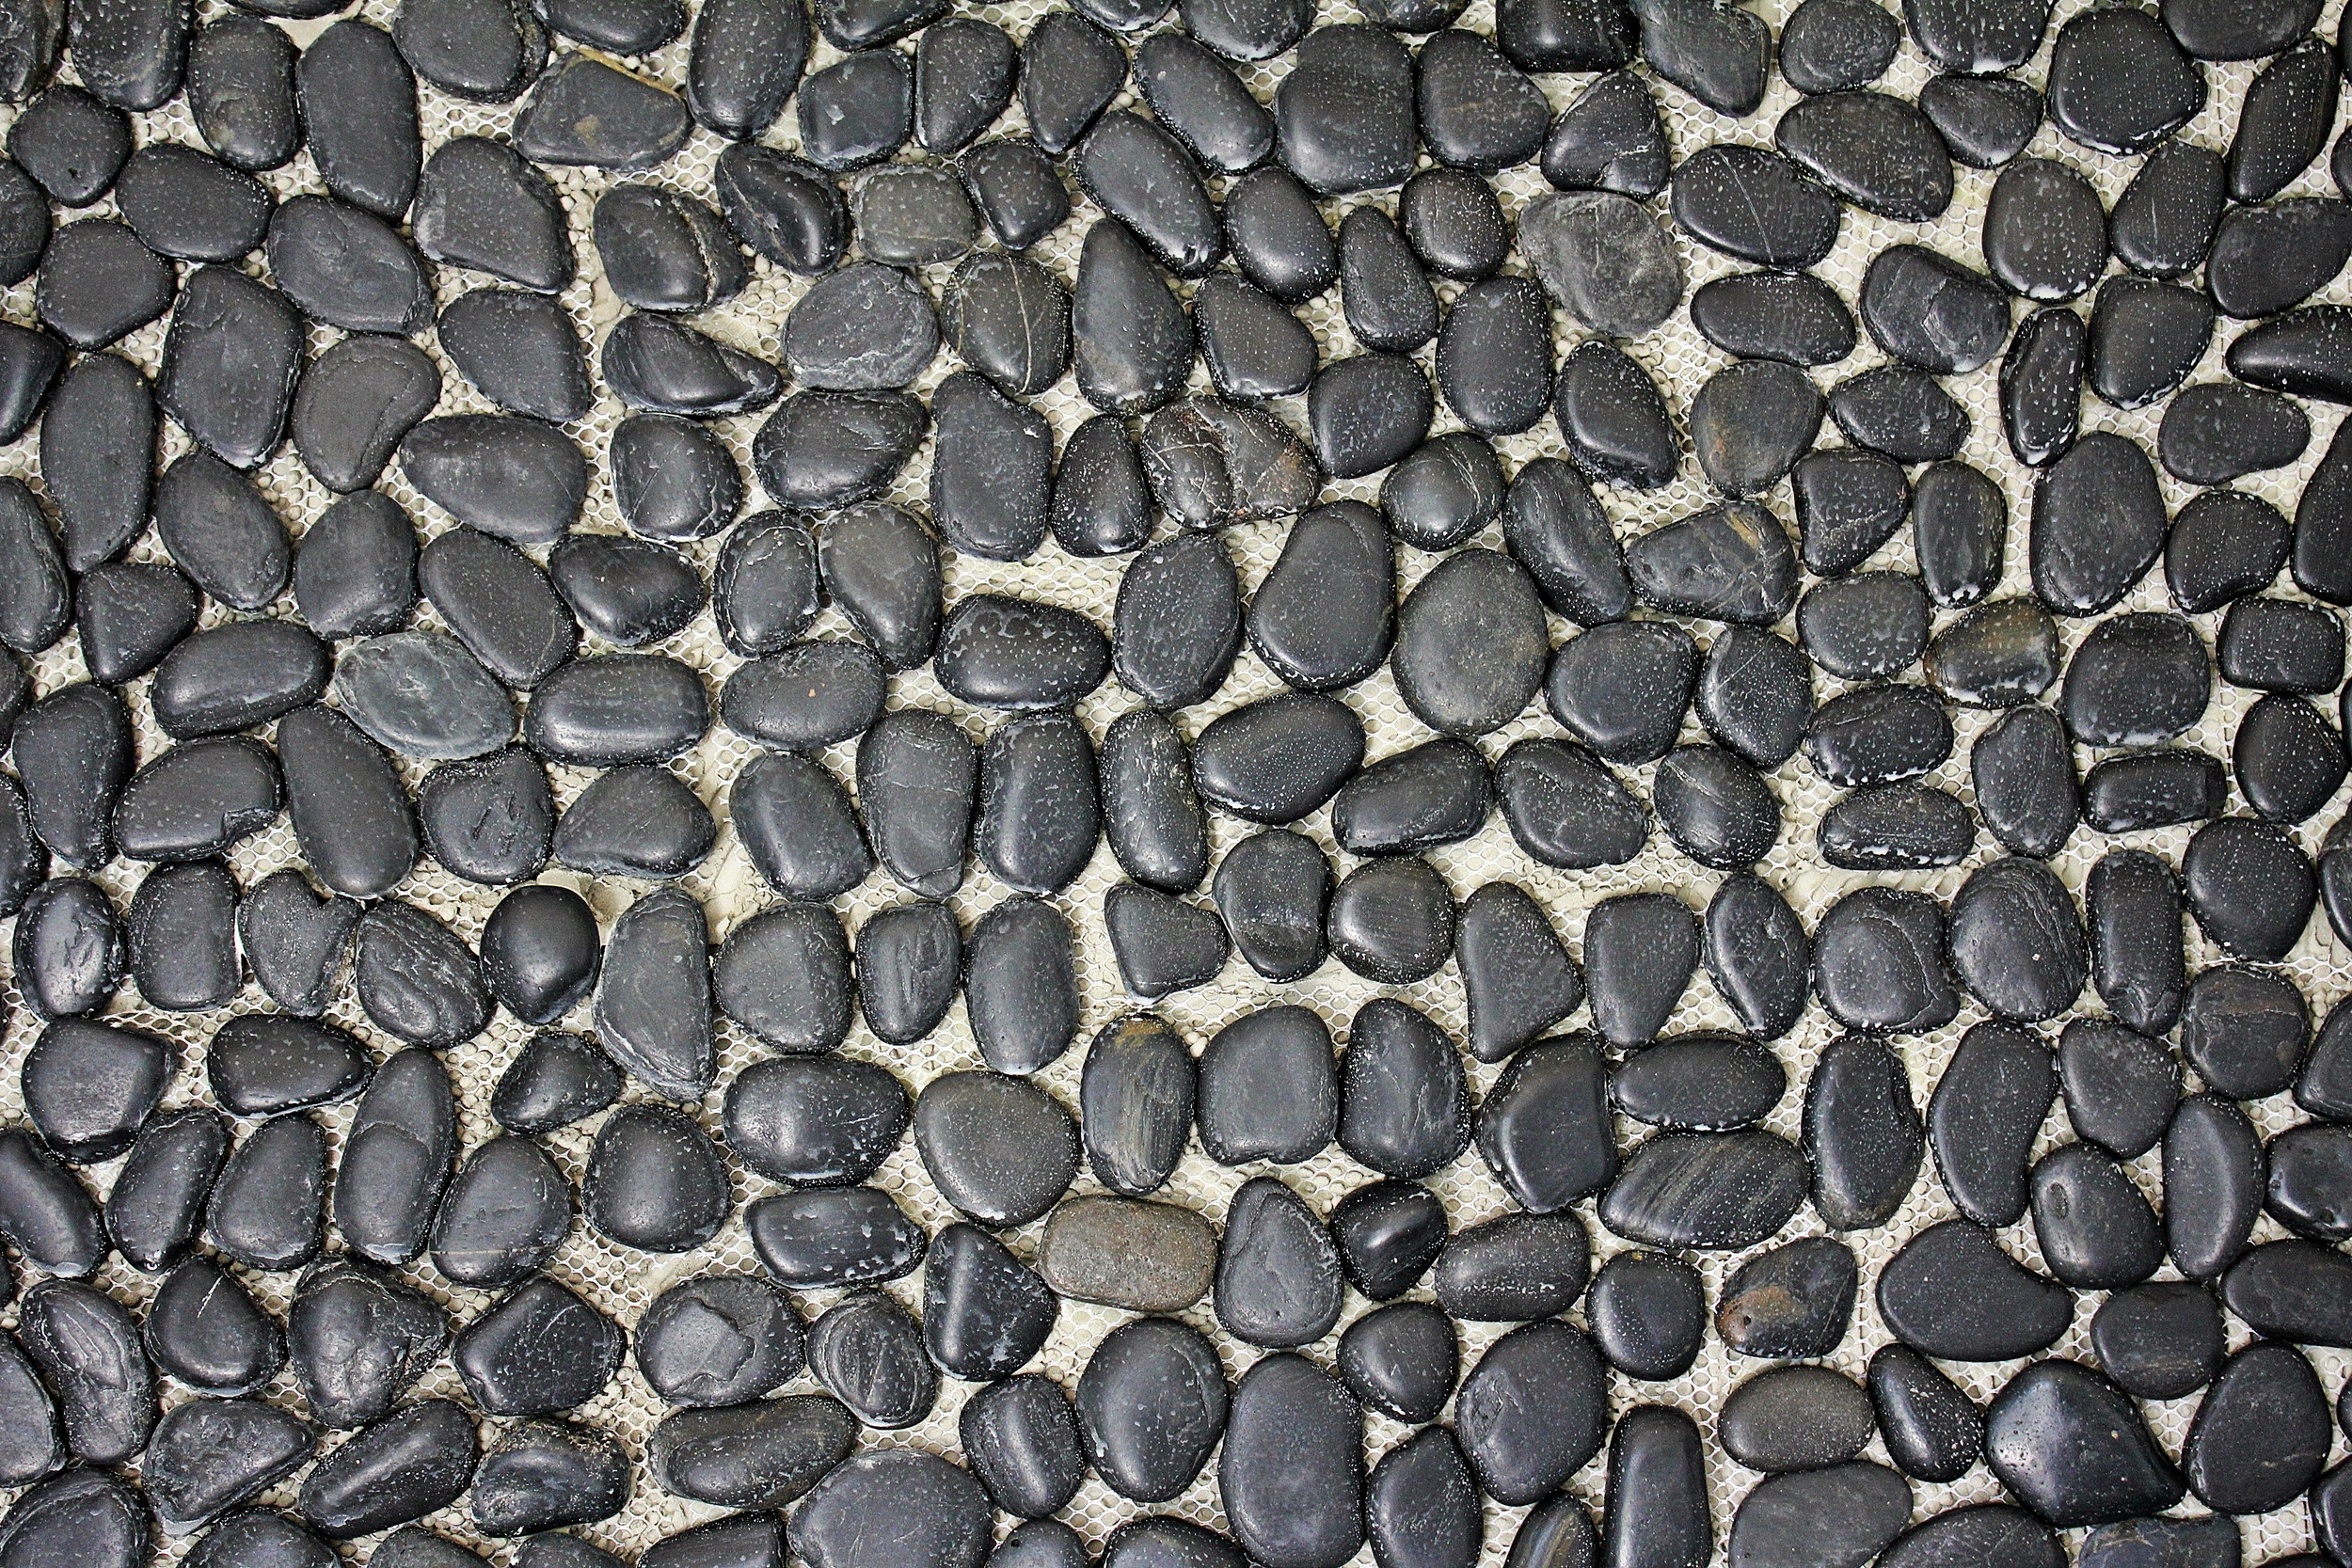
rock, texture, floor, cobblestone, wall, asphalt, pattern, pebble, soil, stone wall, material, circle, mat, background, gravel, pebbles, flooring, embarrassed, road surface, decorative stones, tiler, pebble mat, decorative stones wall for the, black grey, pebble network, dekokieselsteine